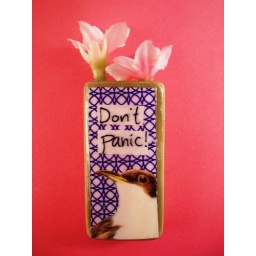
That blue and white paper is the inside of a security envelope. My paycheck stub is delivered in it!